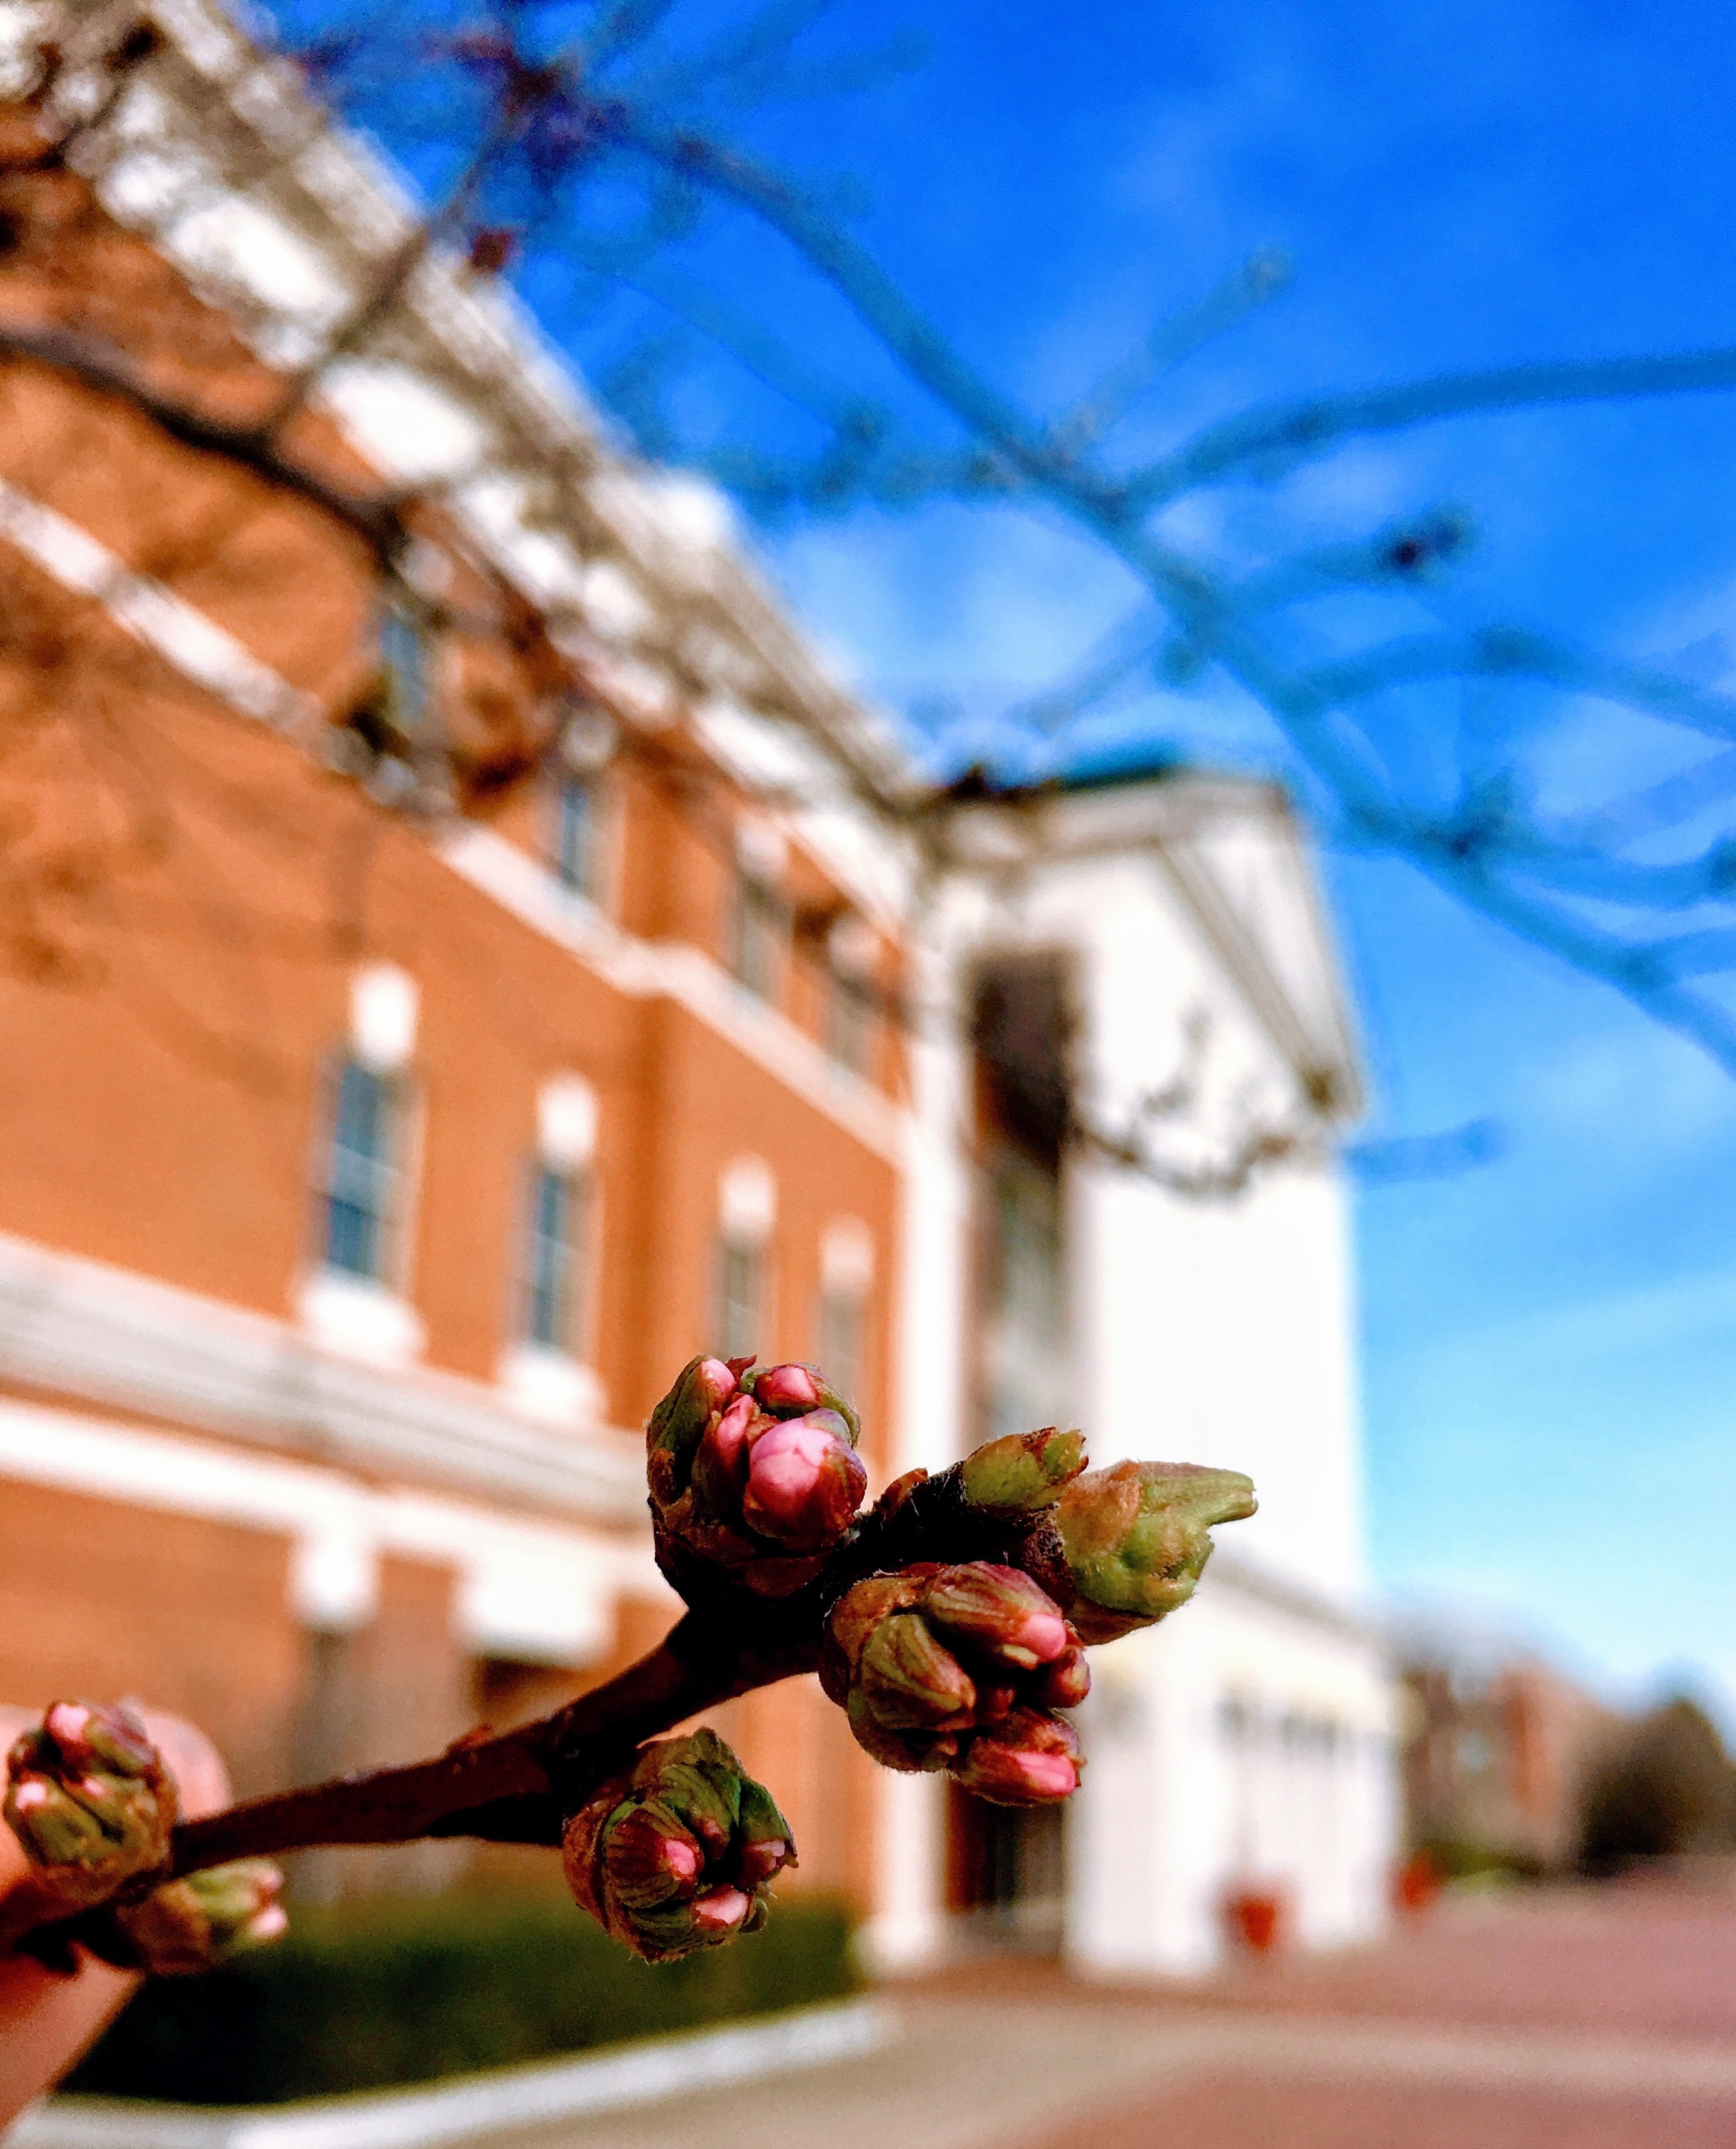
sky, branch, spring, tree, plant, flower, leaf, architecture, twig, fence, blossom